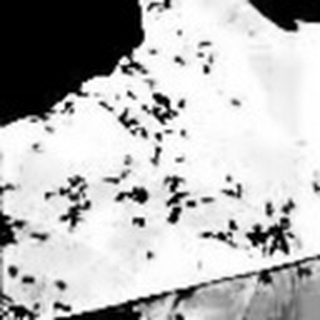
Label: cotton_bacterial_blight